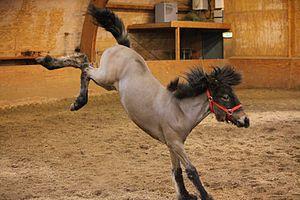
Une ruade est un coup de sabot donné par un animal d'élevage tel le cheval ou le bœuf, à l'aide d'un membre postérieur ou des deux. Elle peut avoir différentes raisons telles qu'une manifestation de joie, une réaction de défense ou une réaction de peur. Une ruade présente un danger pour la personne qui la subit, et ce d'autant que l'animal qui l'inflige est grand et lourd. Ainsi, une ruade donnée par un cheval adulte est potentiellement mortelle. Il est dès lors extrêmement important d'éduquer l'animal de manière qu'il ne représente pas un danger pour l'être humain. Des systèmes d'entrave existent pour prévenir les ruades, par exemple dans le cadre de la reproduction du cheval pour éviter que la jument ne blesse l'étalon.